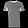
Label: T - shirt / top